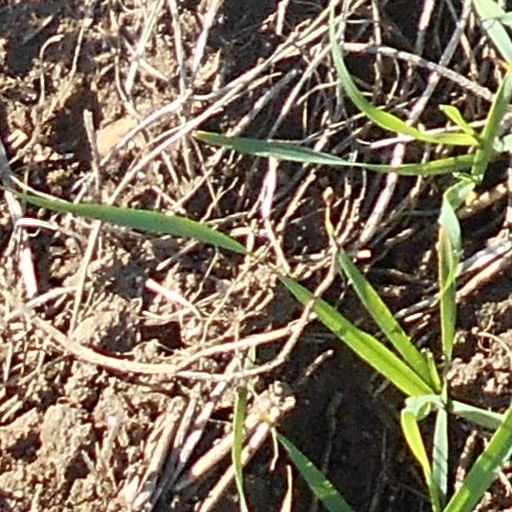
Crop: wheat